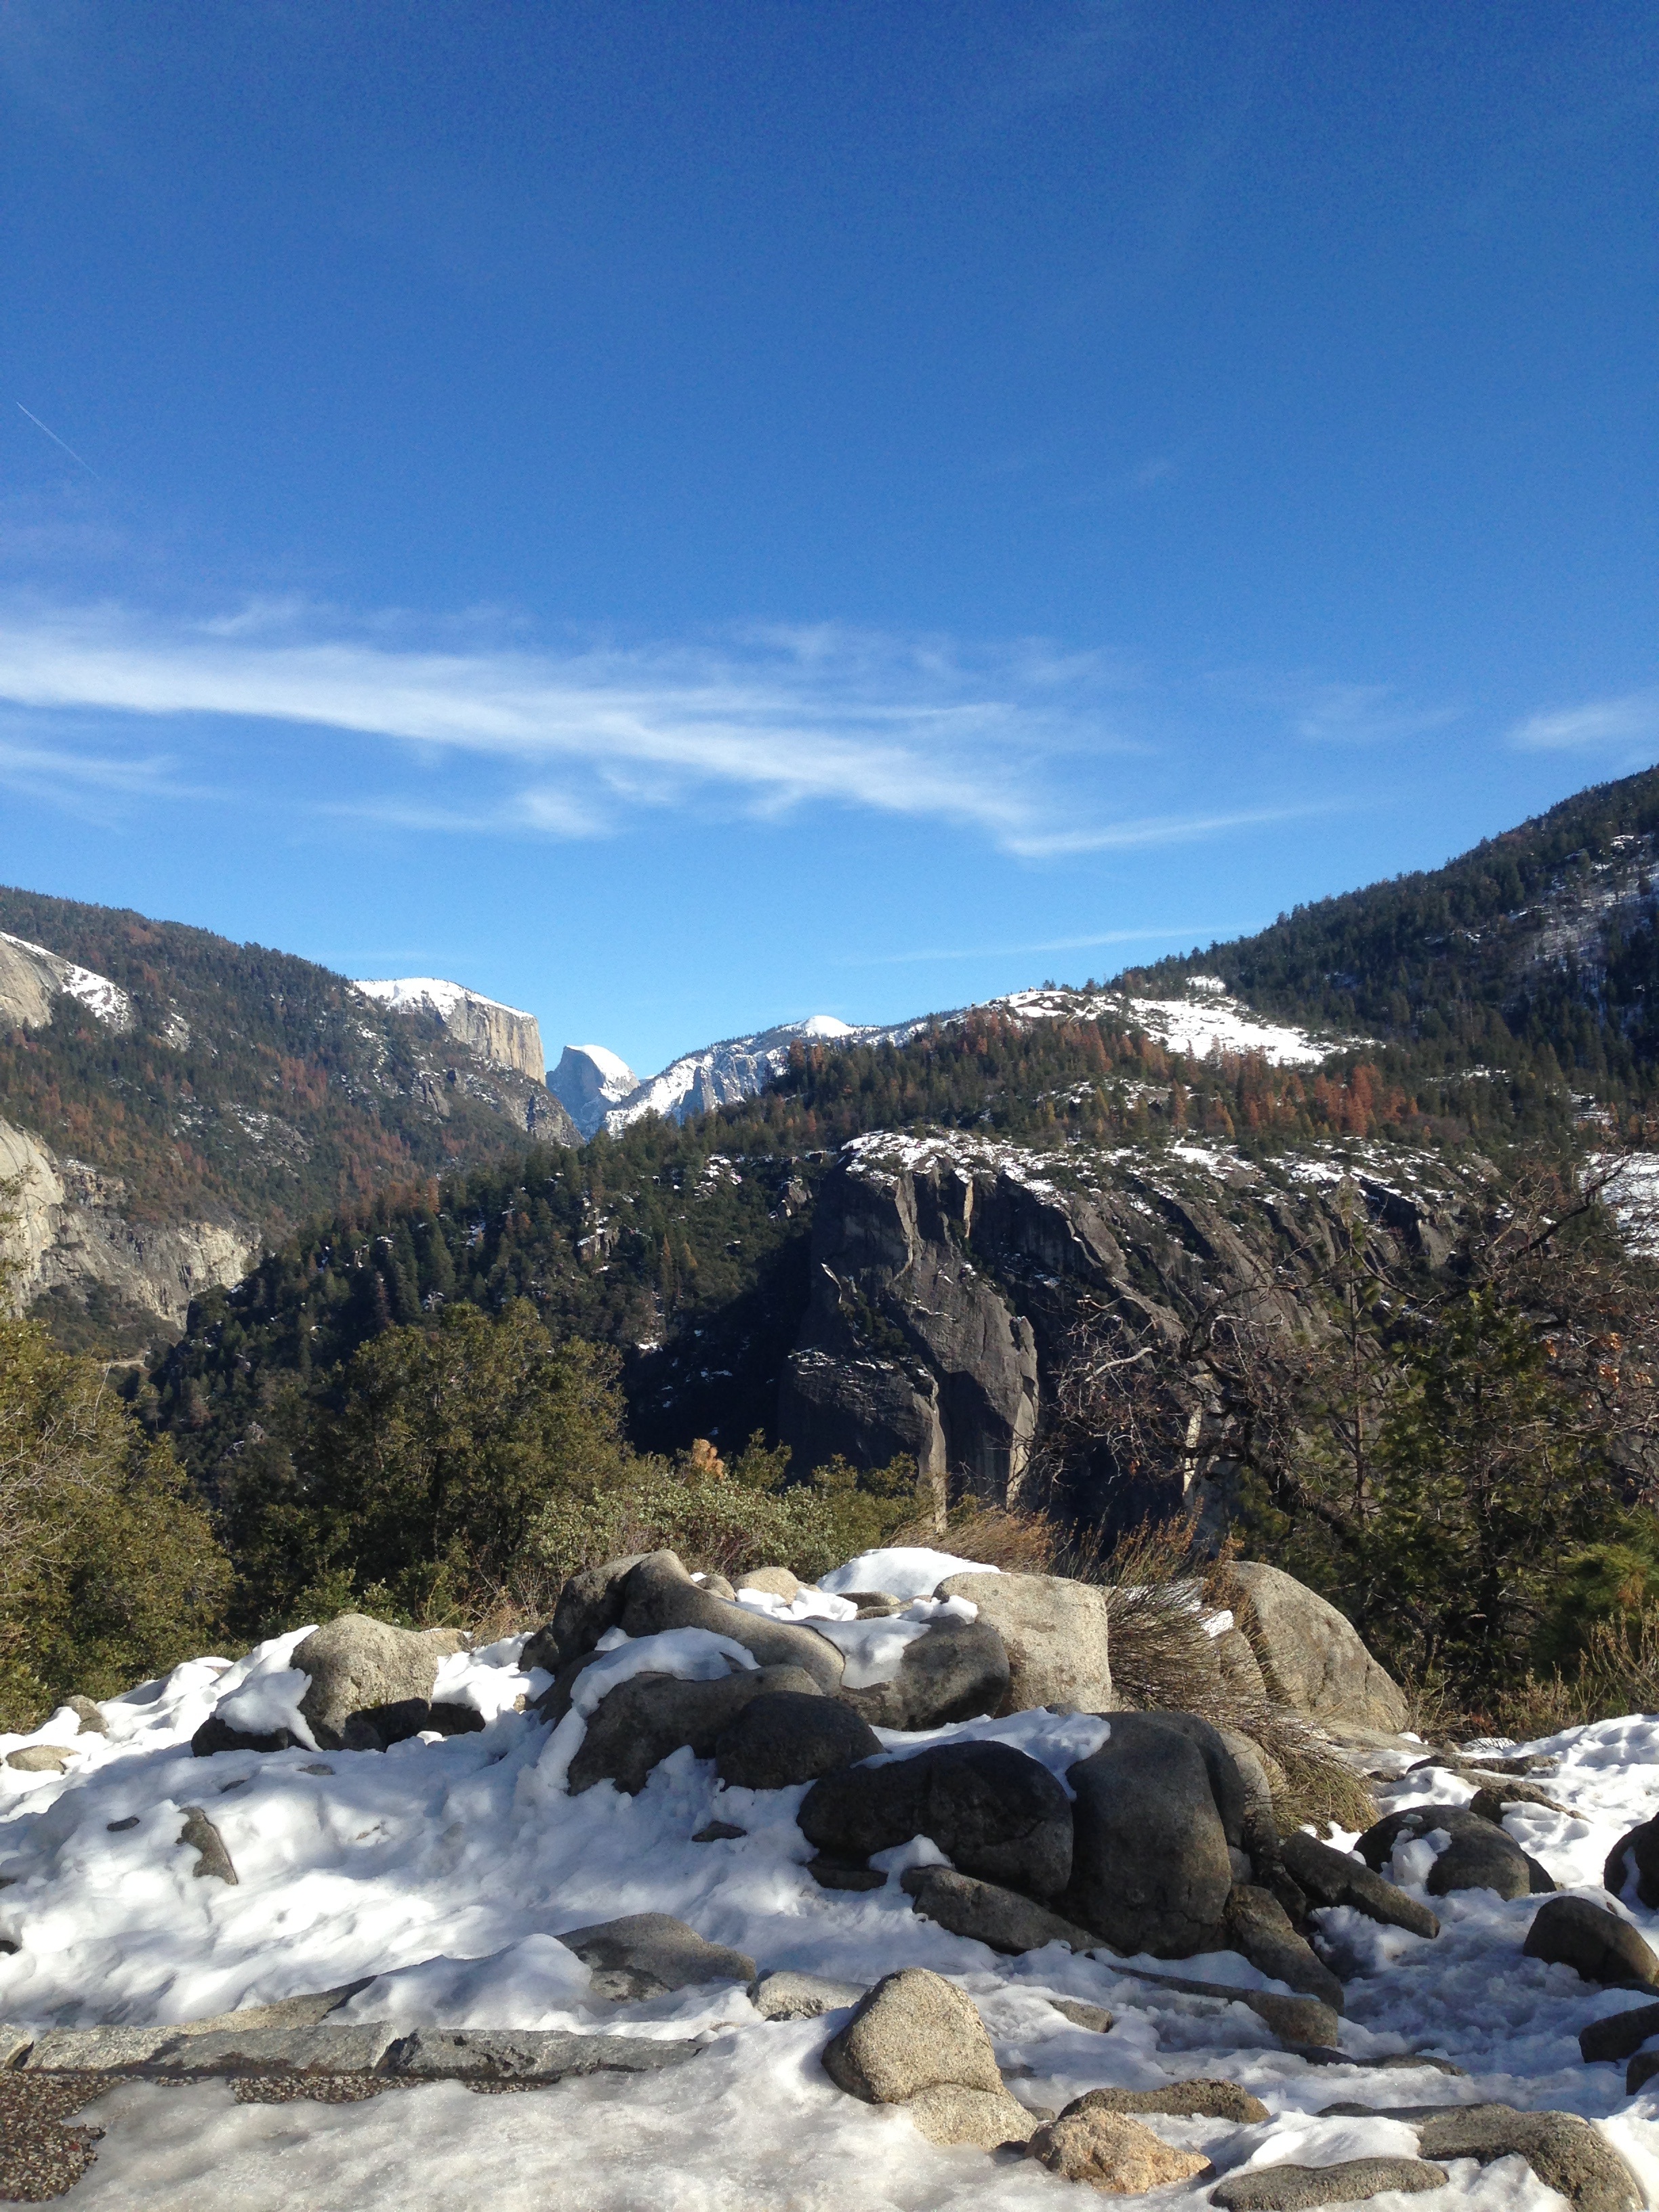
landscape, tree, water, nature, forest, outdoor, rock, waterfall, wilderness, walking, person, mountain, snow, people, sky, hiking, lake, adventure, backpack, river, valley, mountain range, summer, travel, yosemite, scenic, hike, natural, park, usa, america, landmark, blue, tourism, national park, california, ridge, national, alps, backpacking, dome, el, granite, fell, half, landform, mountain pass, capitan, mountainous landforms